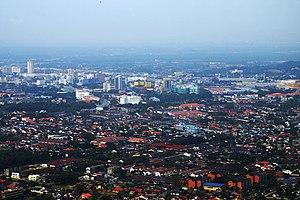
Kuantan est la capitale de l'État du Pahang, en Malaisie péninsulaire. La ville est située à proximité de l'embouchure de la rivière Kuantan, au bord de Mer de Chine. La ville est placée à mi-chemin entre Singapour et Kota Bharu. La population est estimée à 568 000 habitants. La population est à 57 % d'origine malaise, à 32 % chinoise, à 10 % indienne.